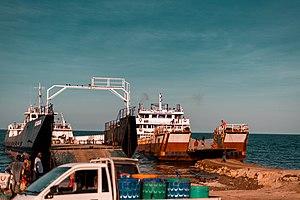
Bagamoyo est une ville de Tanzanie située au bord de l'océan Indien, à 70 km au nord de la capitale Dar es Salaam, face à l’île principale de l'archipel de Zanzibar. Chargée d'histoire, ancien haut lieu de la traite négrière, ancienne capitale de l'Afrique orientale allemande, elle est dotée d'un patrimoine architectural unique — quoique menacé d'abandon — et mise sur le tourisme culturel, mais également balnéaire. C'est la capitale du district du même nom, dans la région de Pwani.